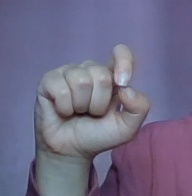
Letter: fa